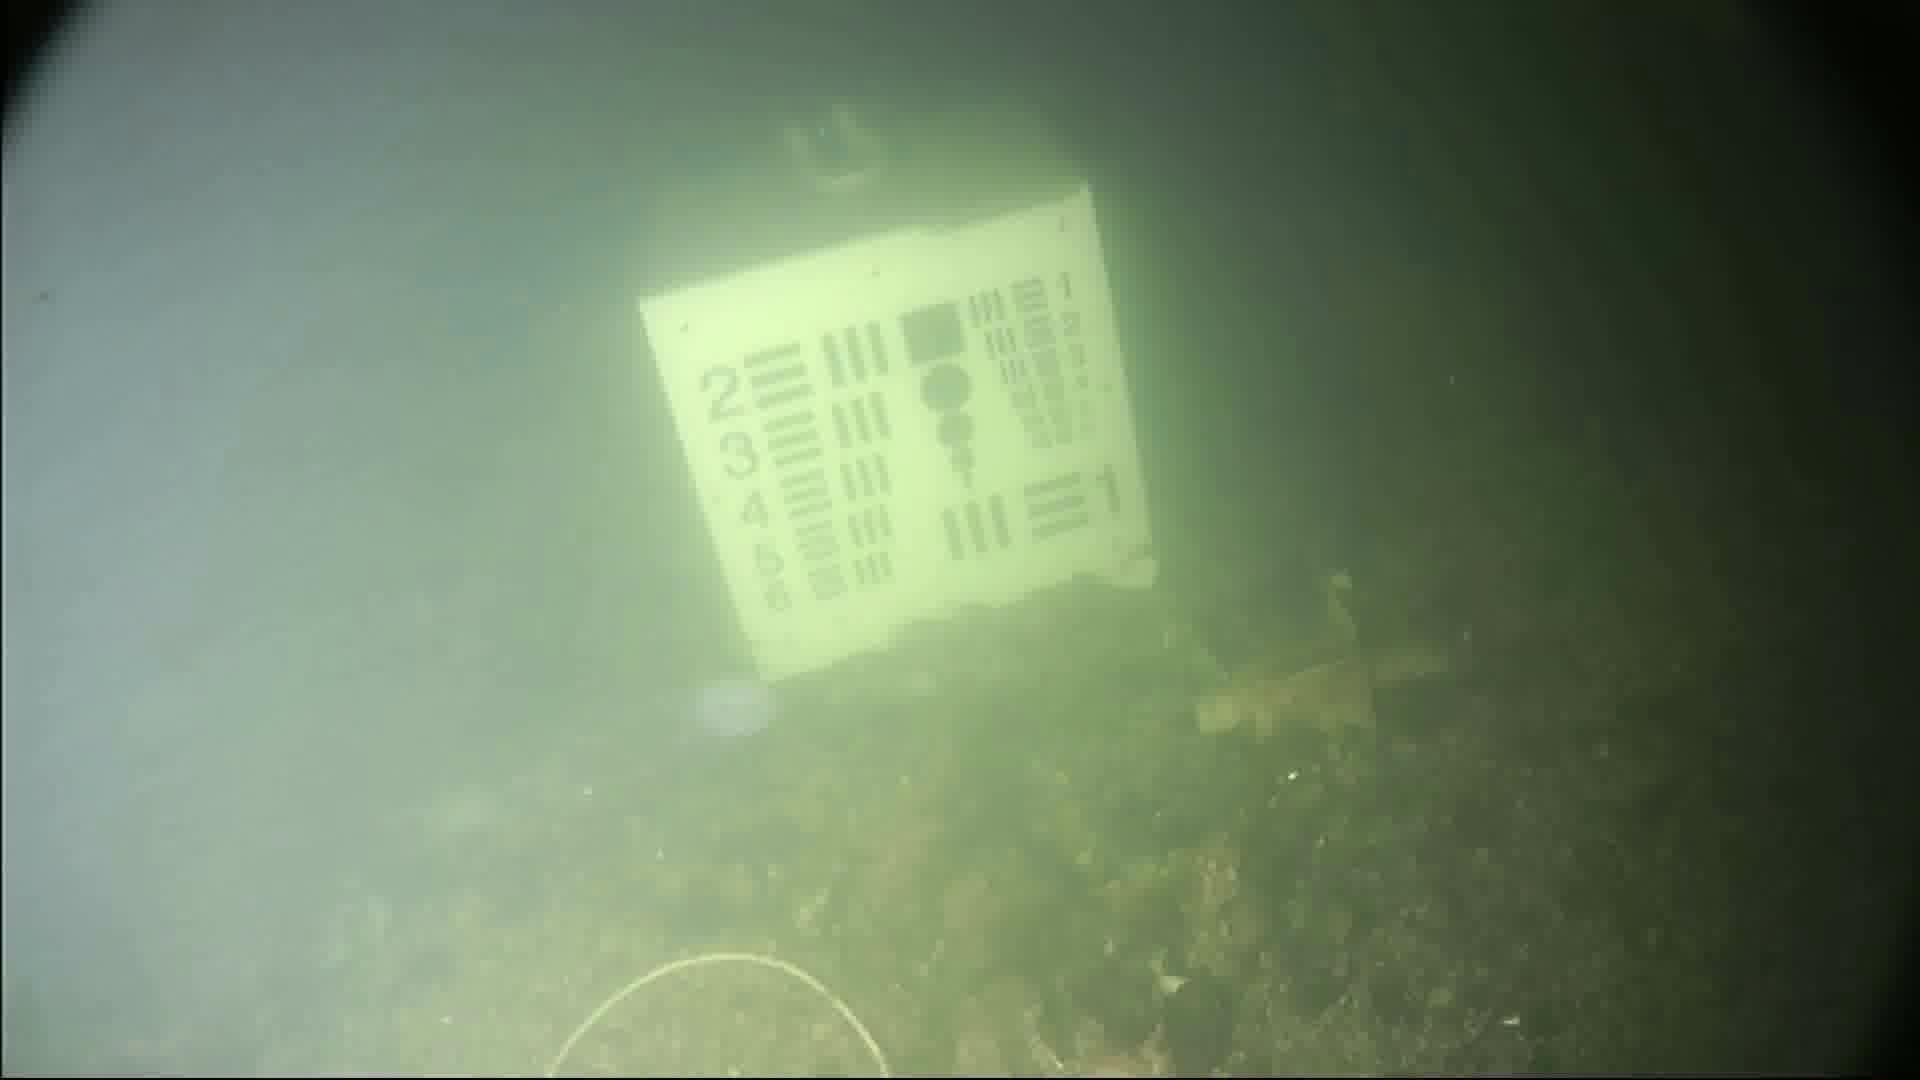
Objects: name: jellyfish